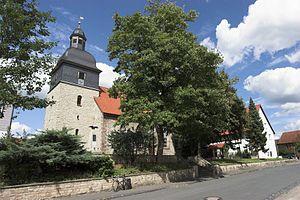
Dorste est un village rattaché à la ville d'Osterode am Harz, chef-lieu de l'arrondissement d'Osterode am Harz dans la région de Basse-Saxe en Allemagne. Le village, qui compte 1 566 habitants, se trouve à 10 km de la ville. Il est situé dans une région de collines peu élevées en bordure du massif du Harz. La première mention de Dorste remonte à 1218. Dorste se trouvait à l'époque sur la route qui joint Lübeck à l'Italie du Nord. La commune héberge une importante industrie d'extraction de gypse.